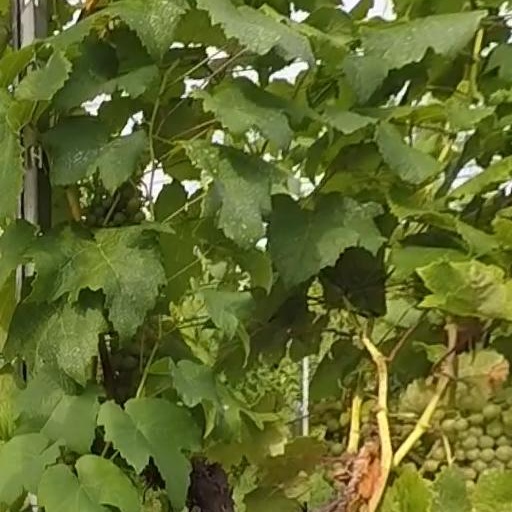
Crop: grape